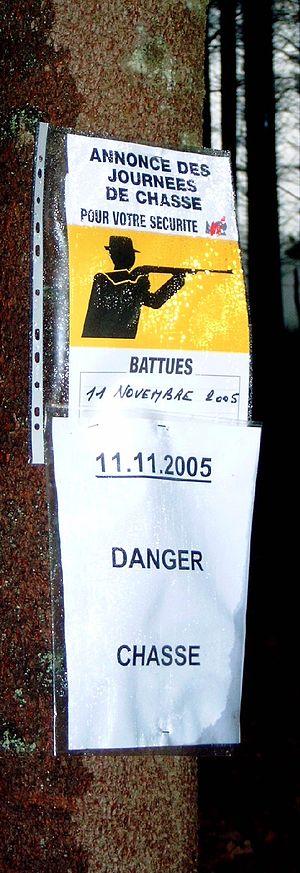
Annonce de battue.